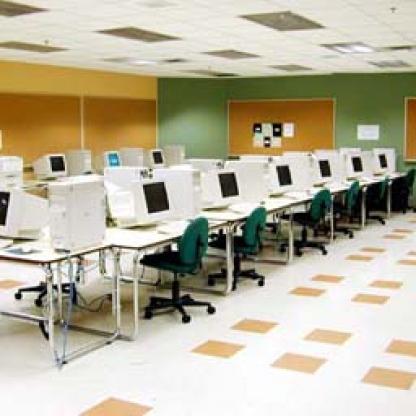
Scene: Indoor